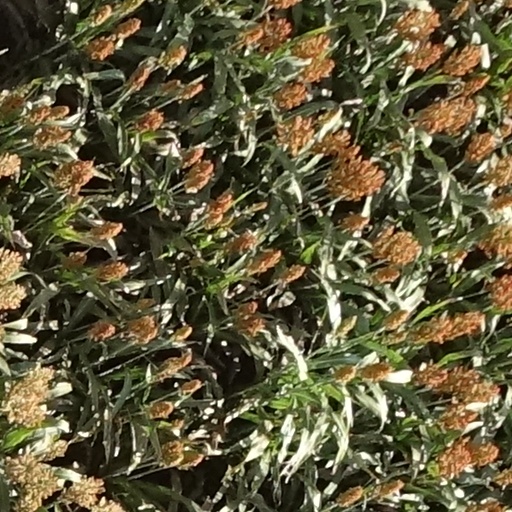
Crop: sorghum